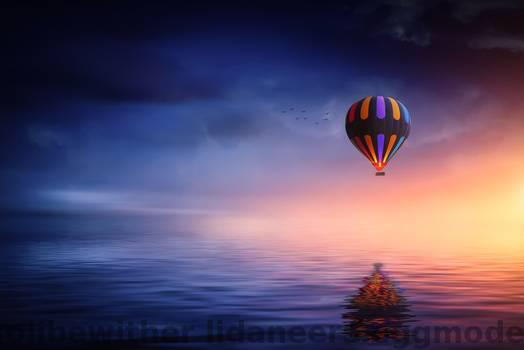
Label: Watermark